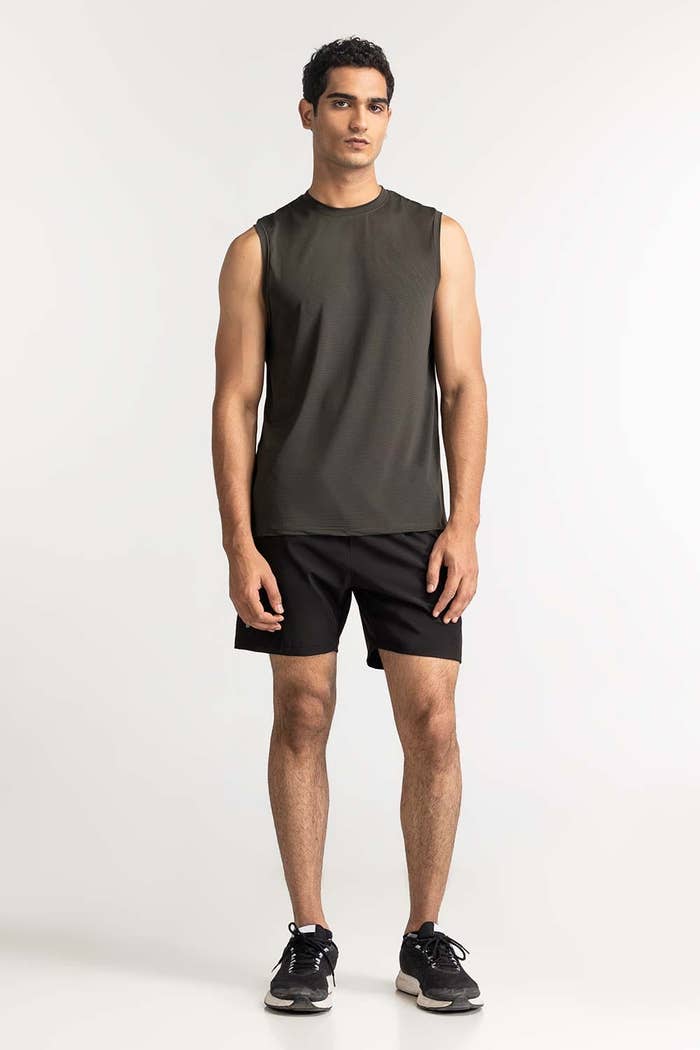
black black active performance sleeveless tank